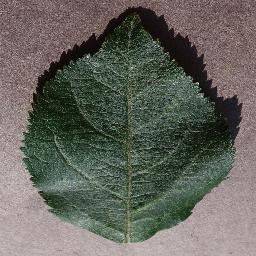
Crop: apple
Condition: healthy